Köbi Kuhn

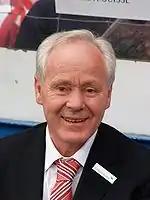
Kuhn, c. 2006

Jakob "Köbi" Kuhn (12 October 1943 – 26 November 2019) was a Swiss football player and manager.